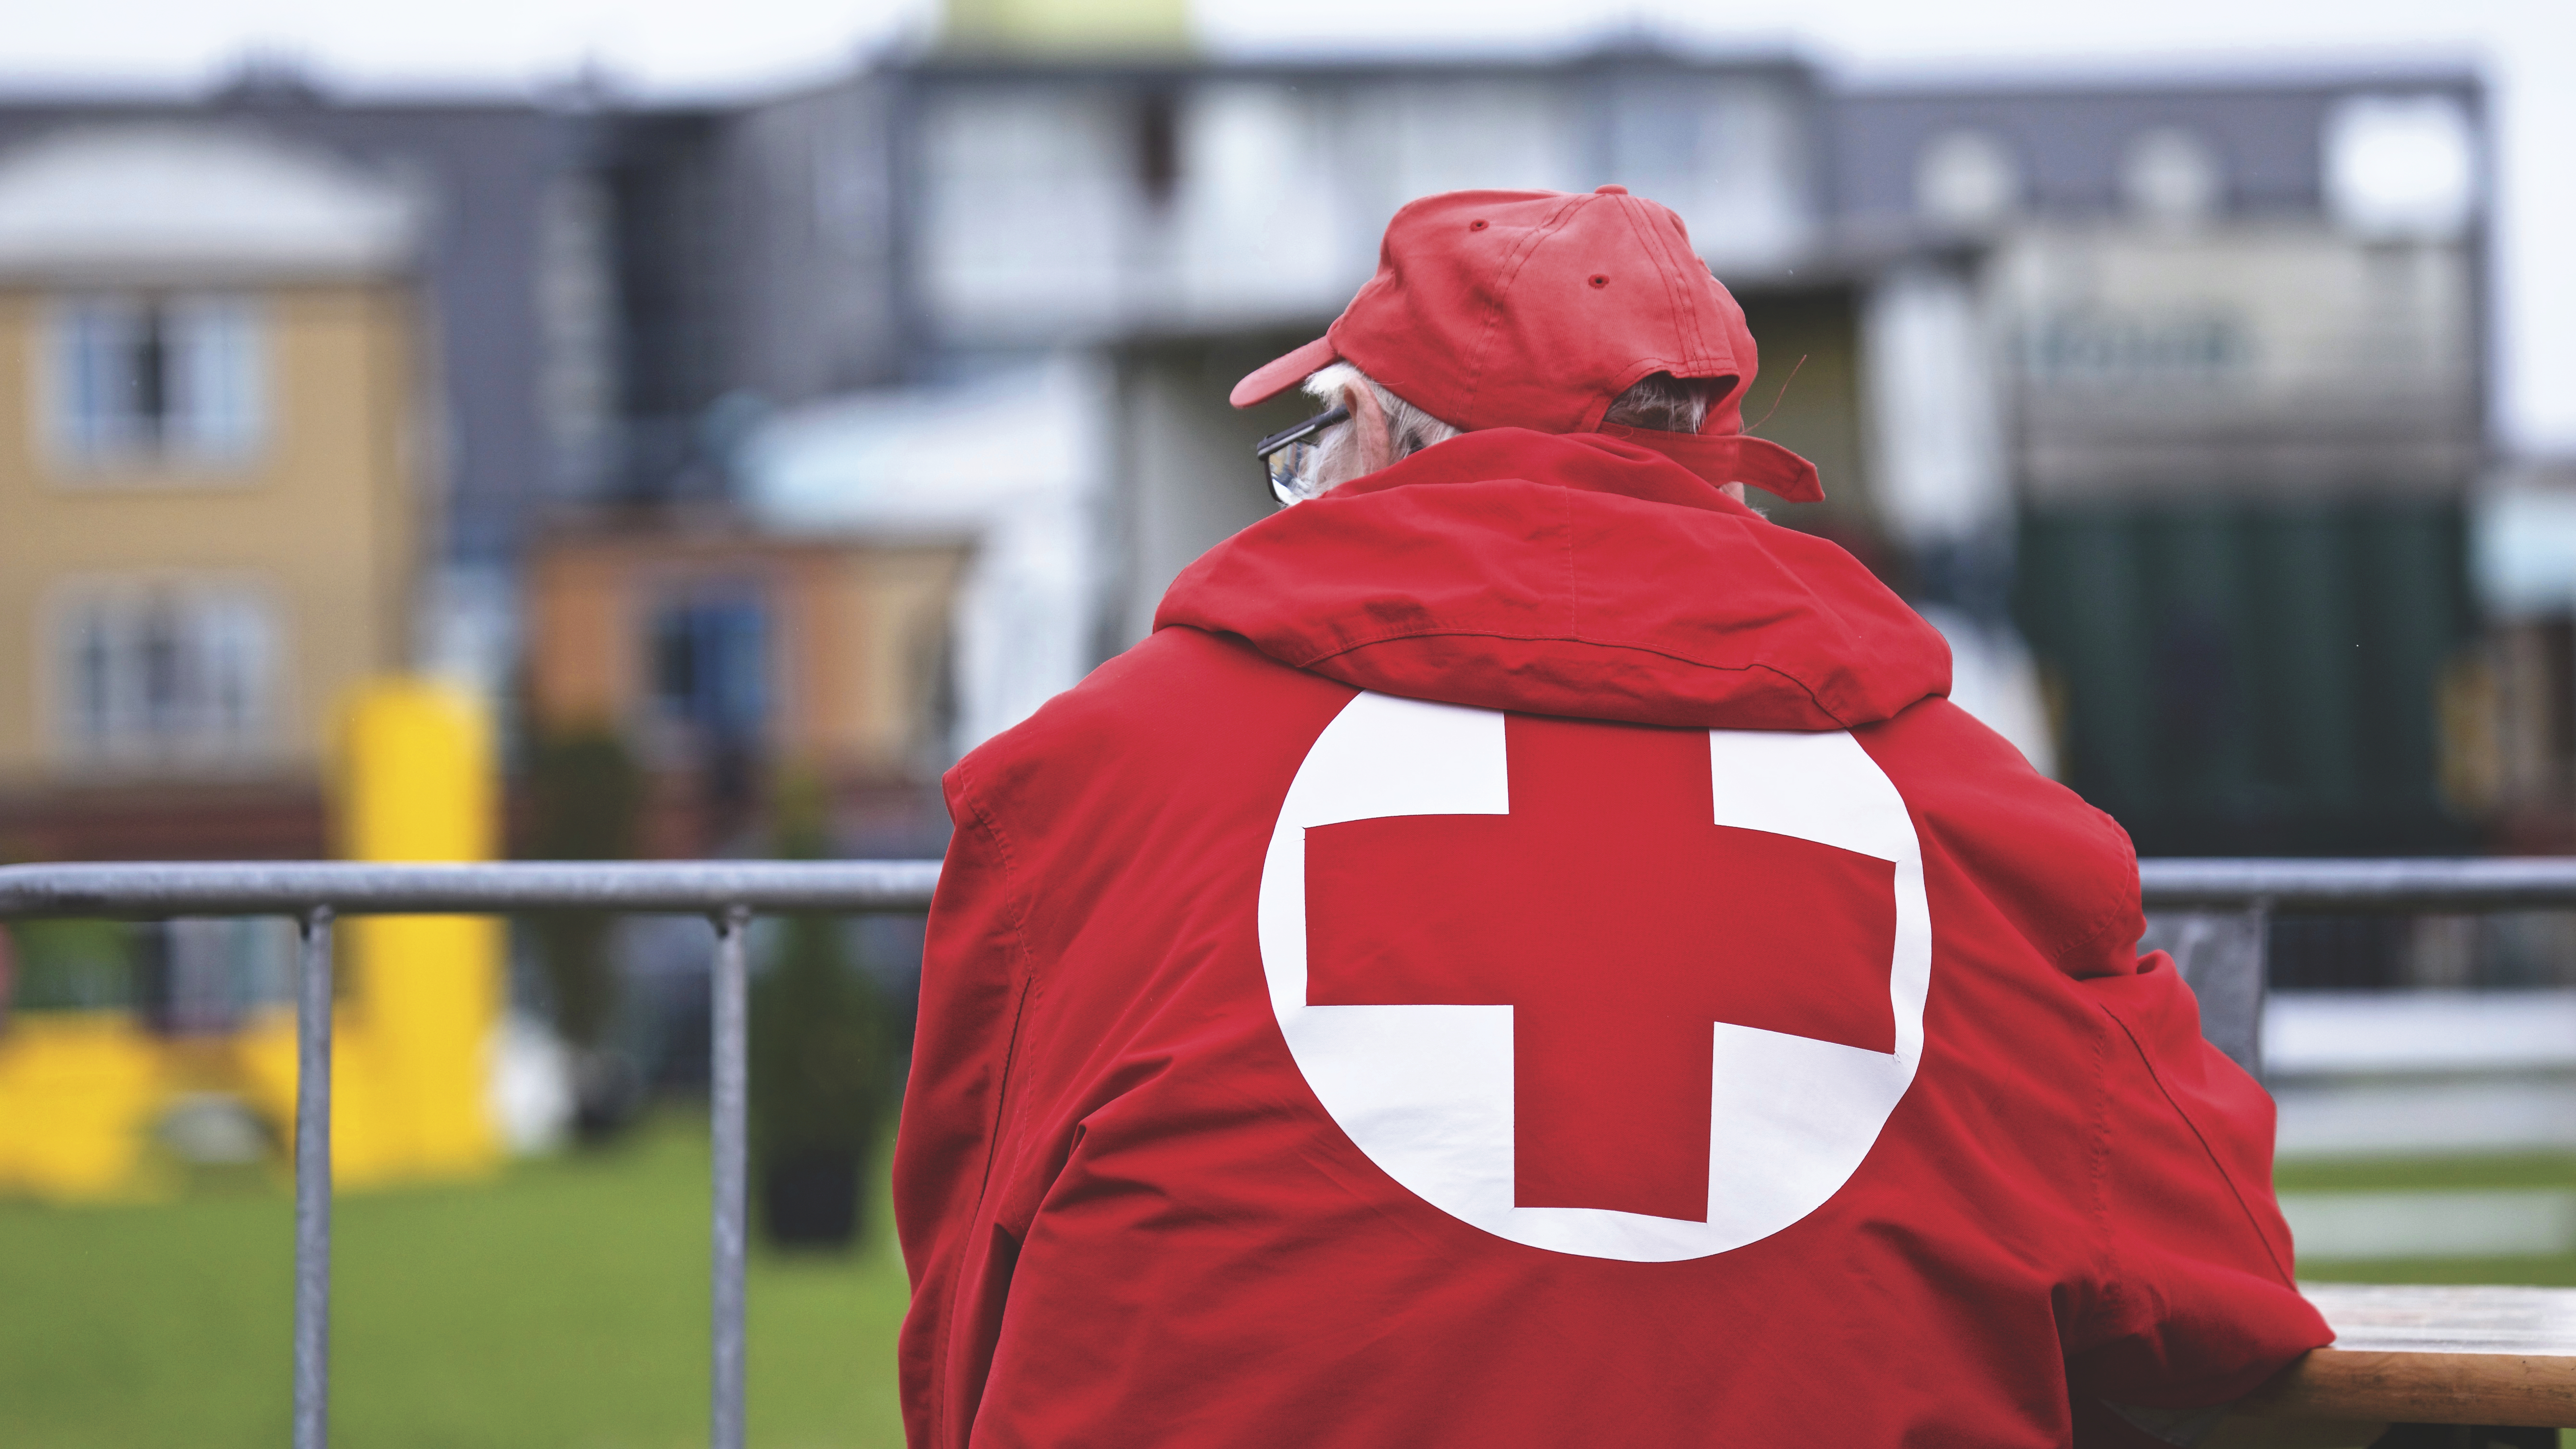
man, person, red, clothing, costume, elderly, red cross